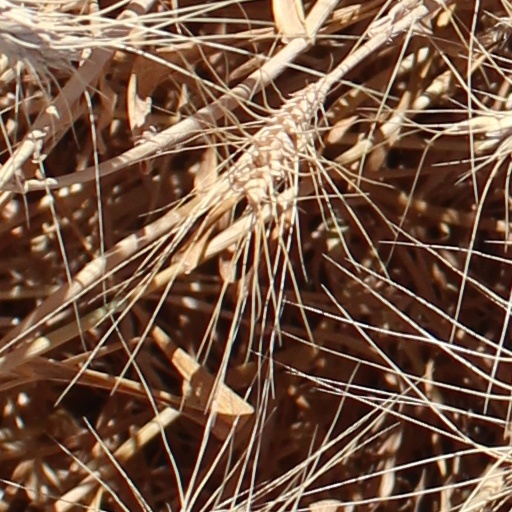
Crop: wheat